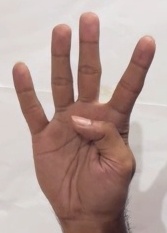
ASL sign: 4